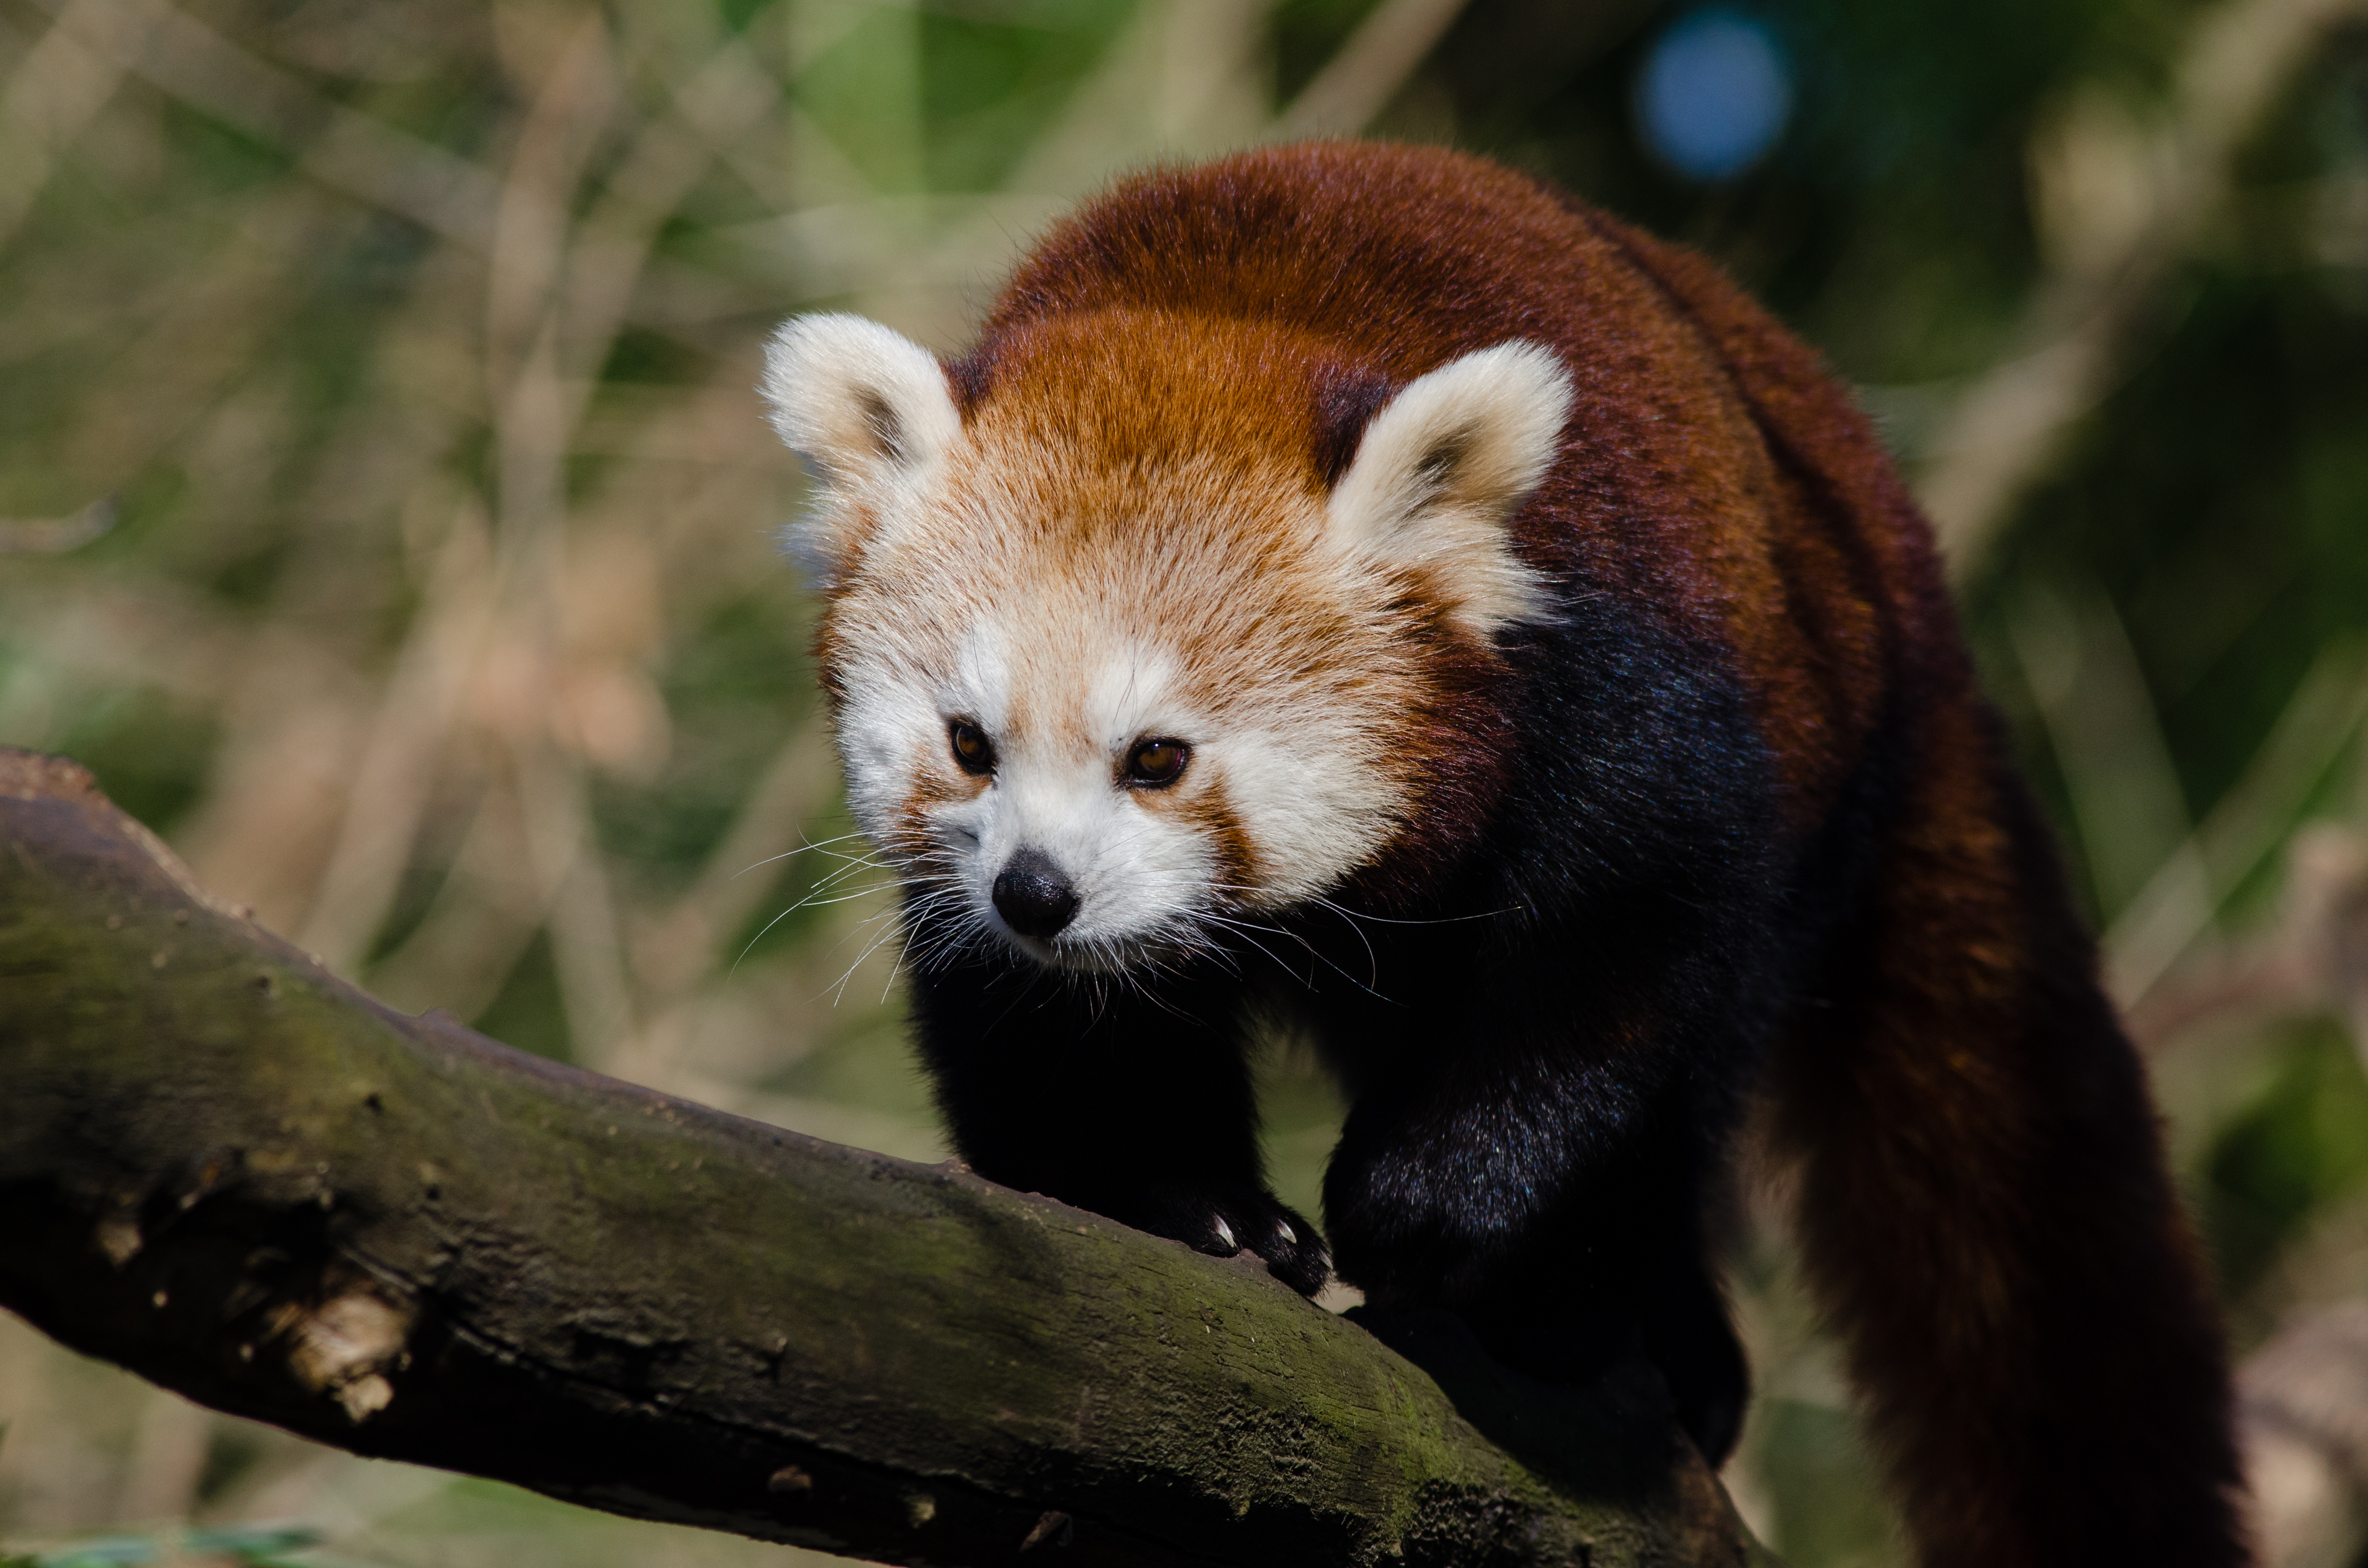
tree, bokeh, animal, cute, bear, wildlife, zoo, red, mammal, nikon, fauna, red panda, panda, endangered, vertebrate, germany, deutschland, baum, adorable, tele, d7000, roter, kleiner, niedlich, species, tierpark, bedroht